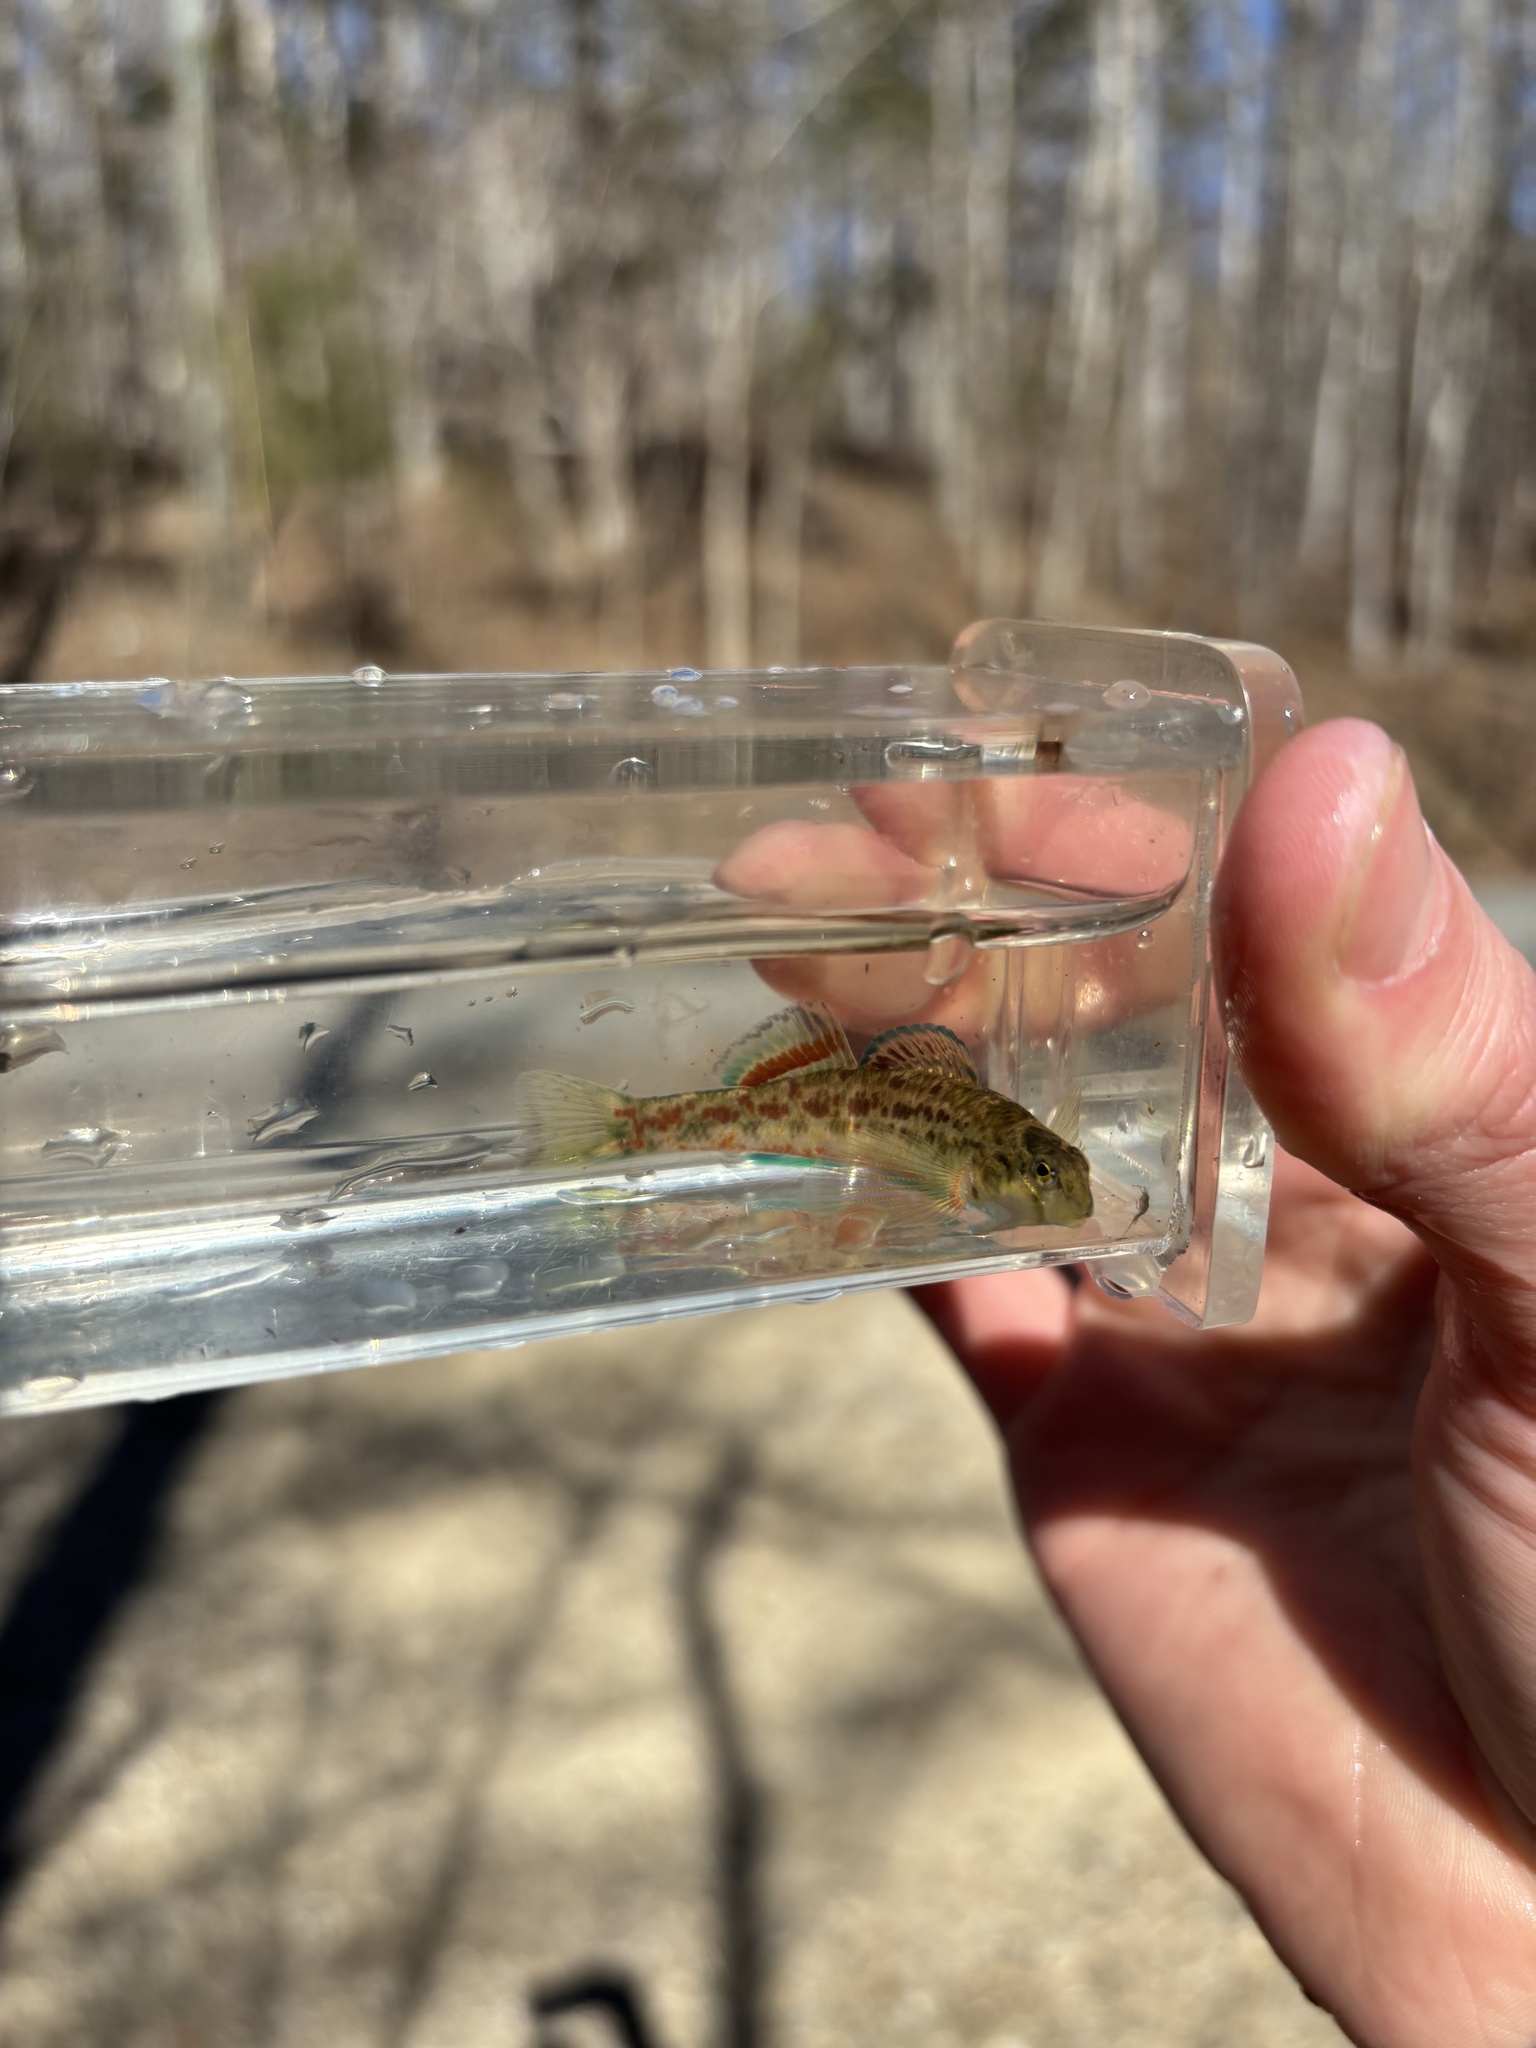
fish (species not among the labelled classes)